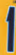
Number: 1